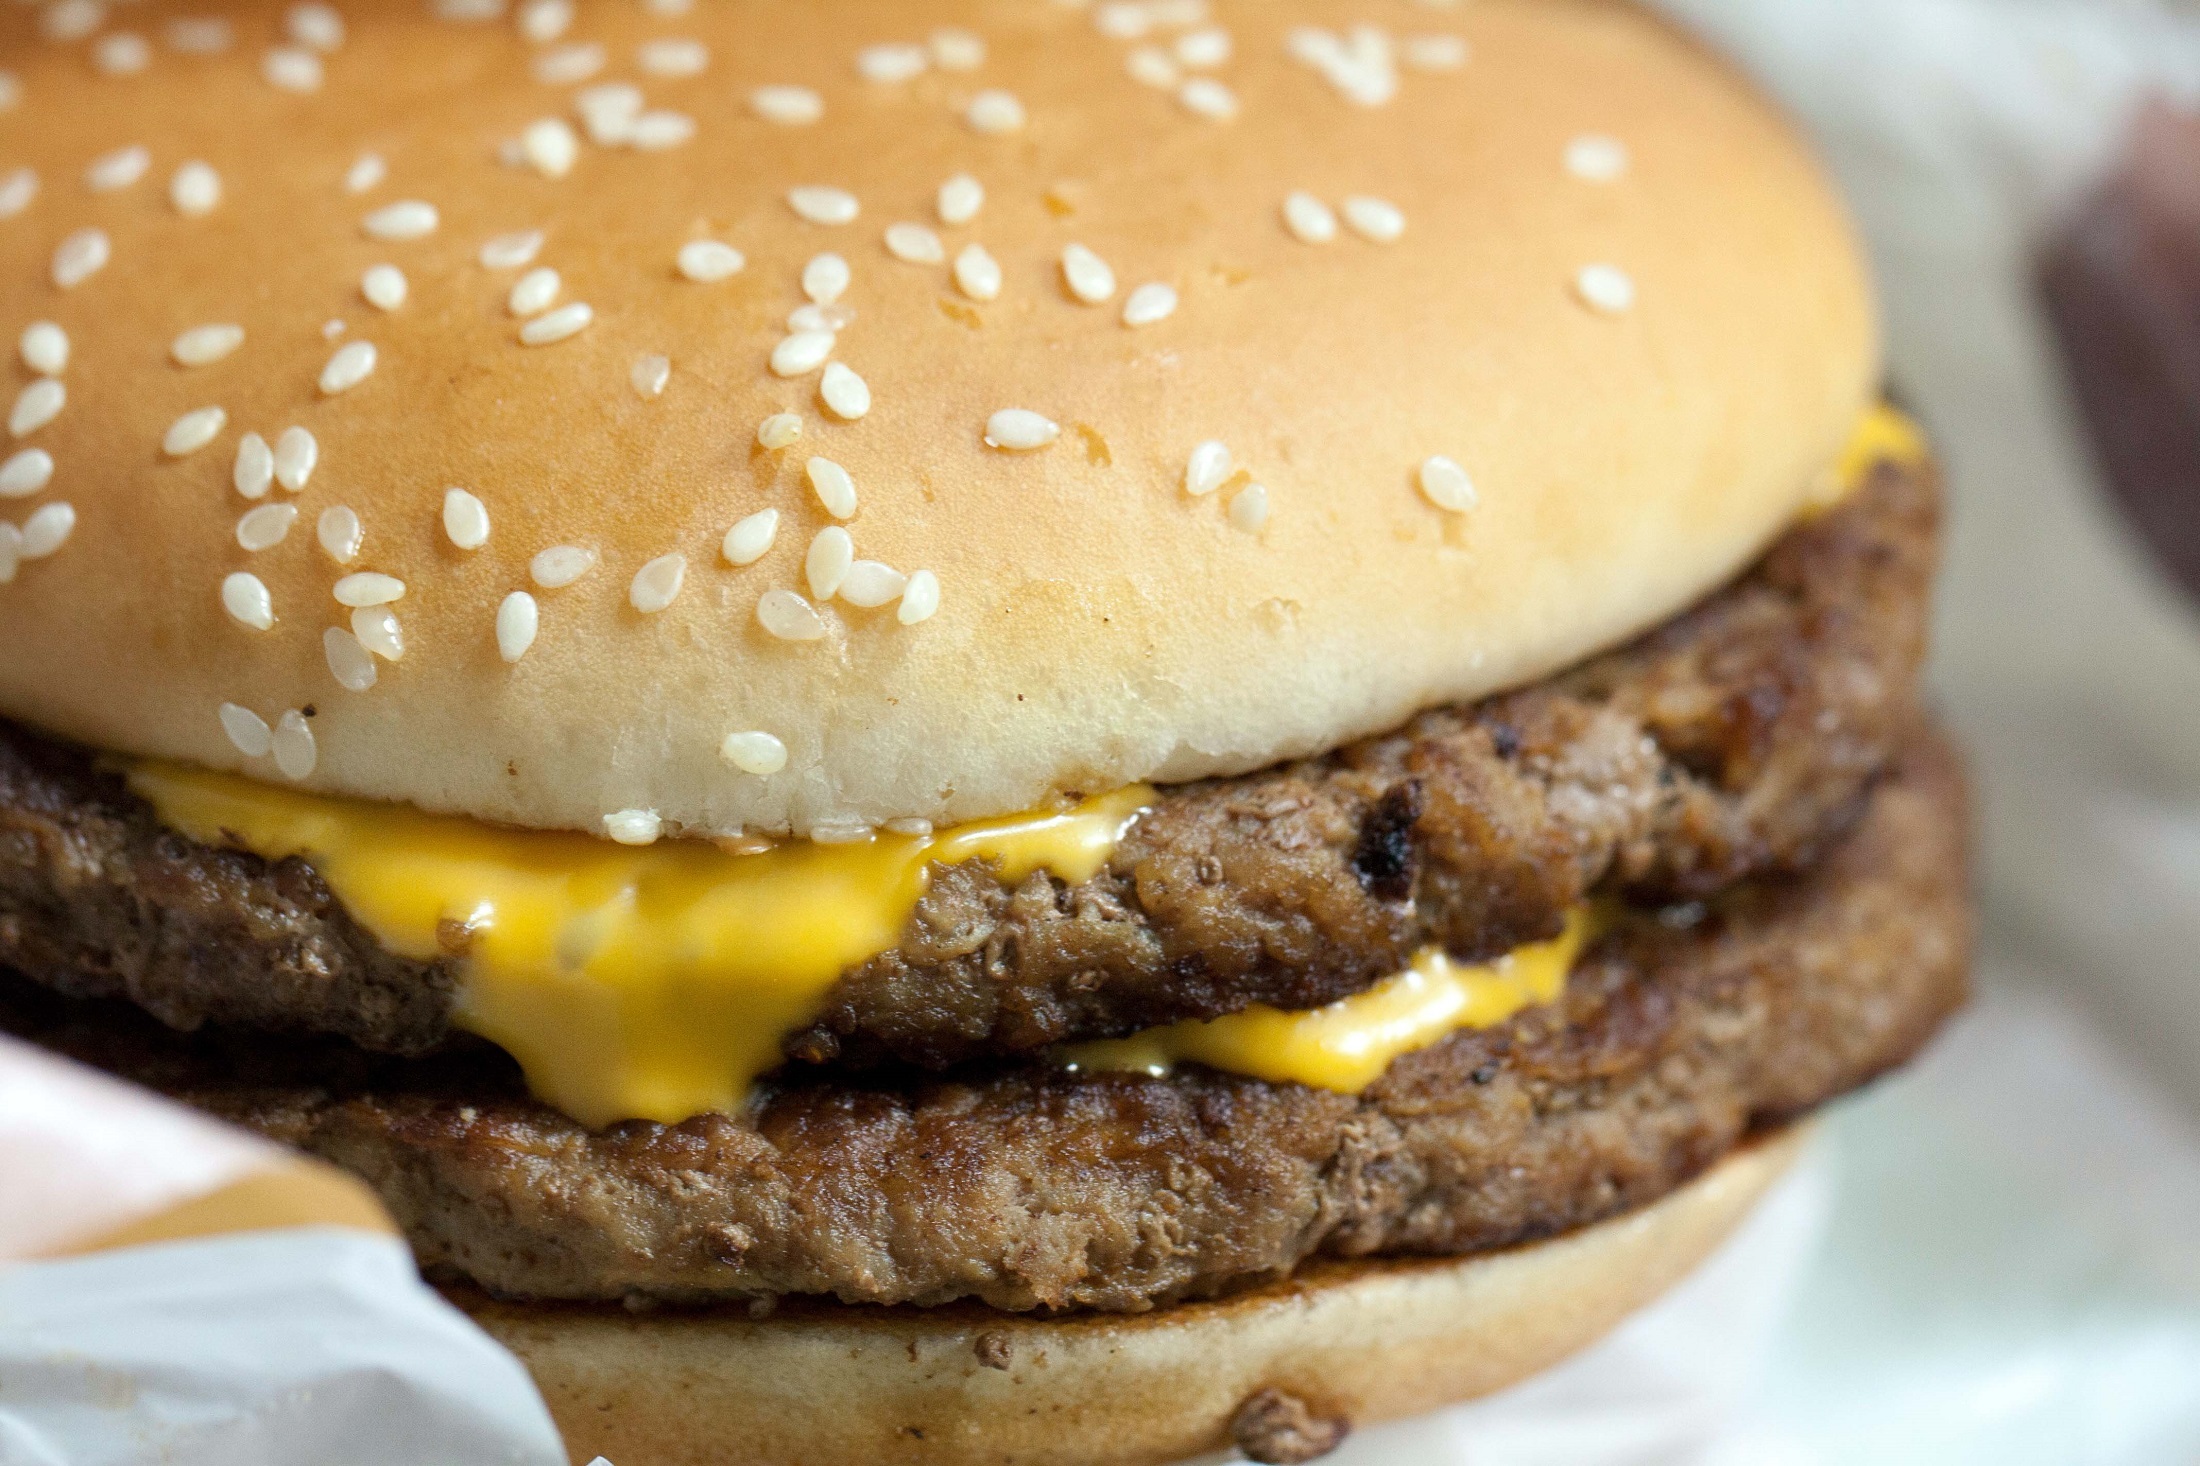
dish, meal, food, junk, breakfast, fast food, meat, lunch, beef, hamburger, sandwich, cheese, sesame seed, bun, fried, cheeseburger, american, classic, fast, grilled, slider, whopper, veggie burger, breakfast sandwich, sloppy joe, big mac